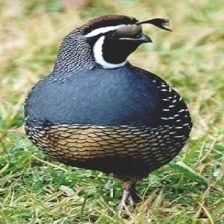
Species: CALIFORNIA QUAIL
Scientific name: CALLIPEPLA CALIFORNICA
ImageNet parent category: quail